Jozef Mlot-Mroz

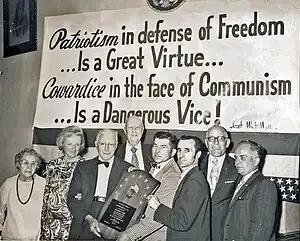
Jozef Mlot-Mroz (fourth from right) presenting an award to holocaust-denier Benjamin H. Freedman (third from left) in 1972

Mroz's protests made frequent references to antisemitic conspiracy theories, to such an extent that in 1969 he was described by "The Boston Globe" as "an anti-Semite disguised as an anti-Communist". He often alleged that Communism was created by Jews to destroy Christianity, using signs with phrases like "Communism is Jewish", and equating Zionism with Communism despite the Soviet Union's official policy of anti-Zionism. He also accused Jews of conspiring against white people and protested against school desegregation busing in October 1974 while holding a sign that said "Enforced Busing is a Jewish-Communist Conspiracy to Destroy the Pure White Race!"